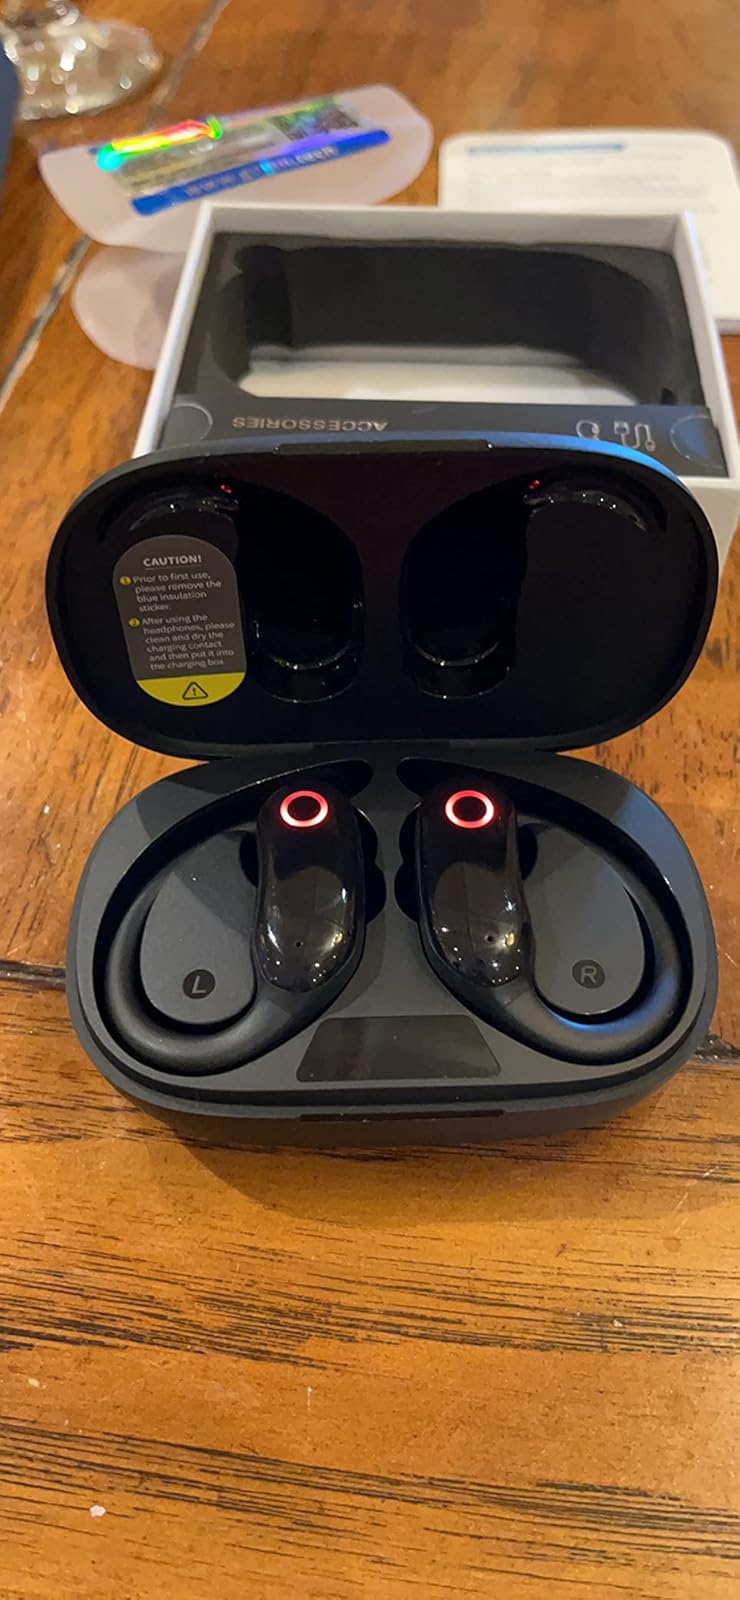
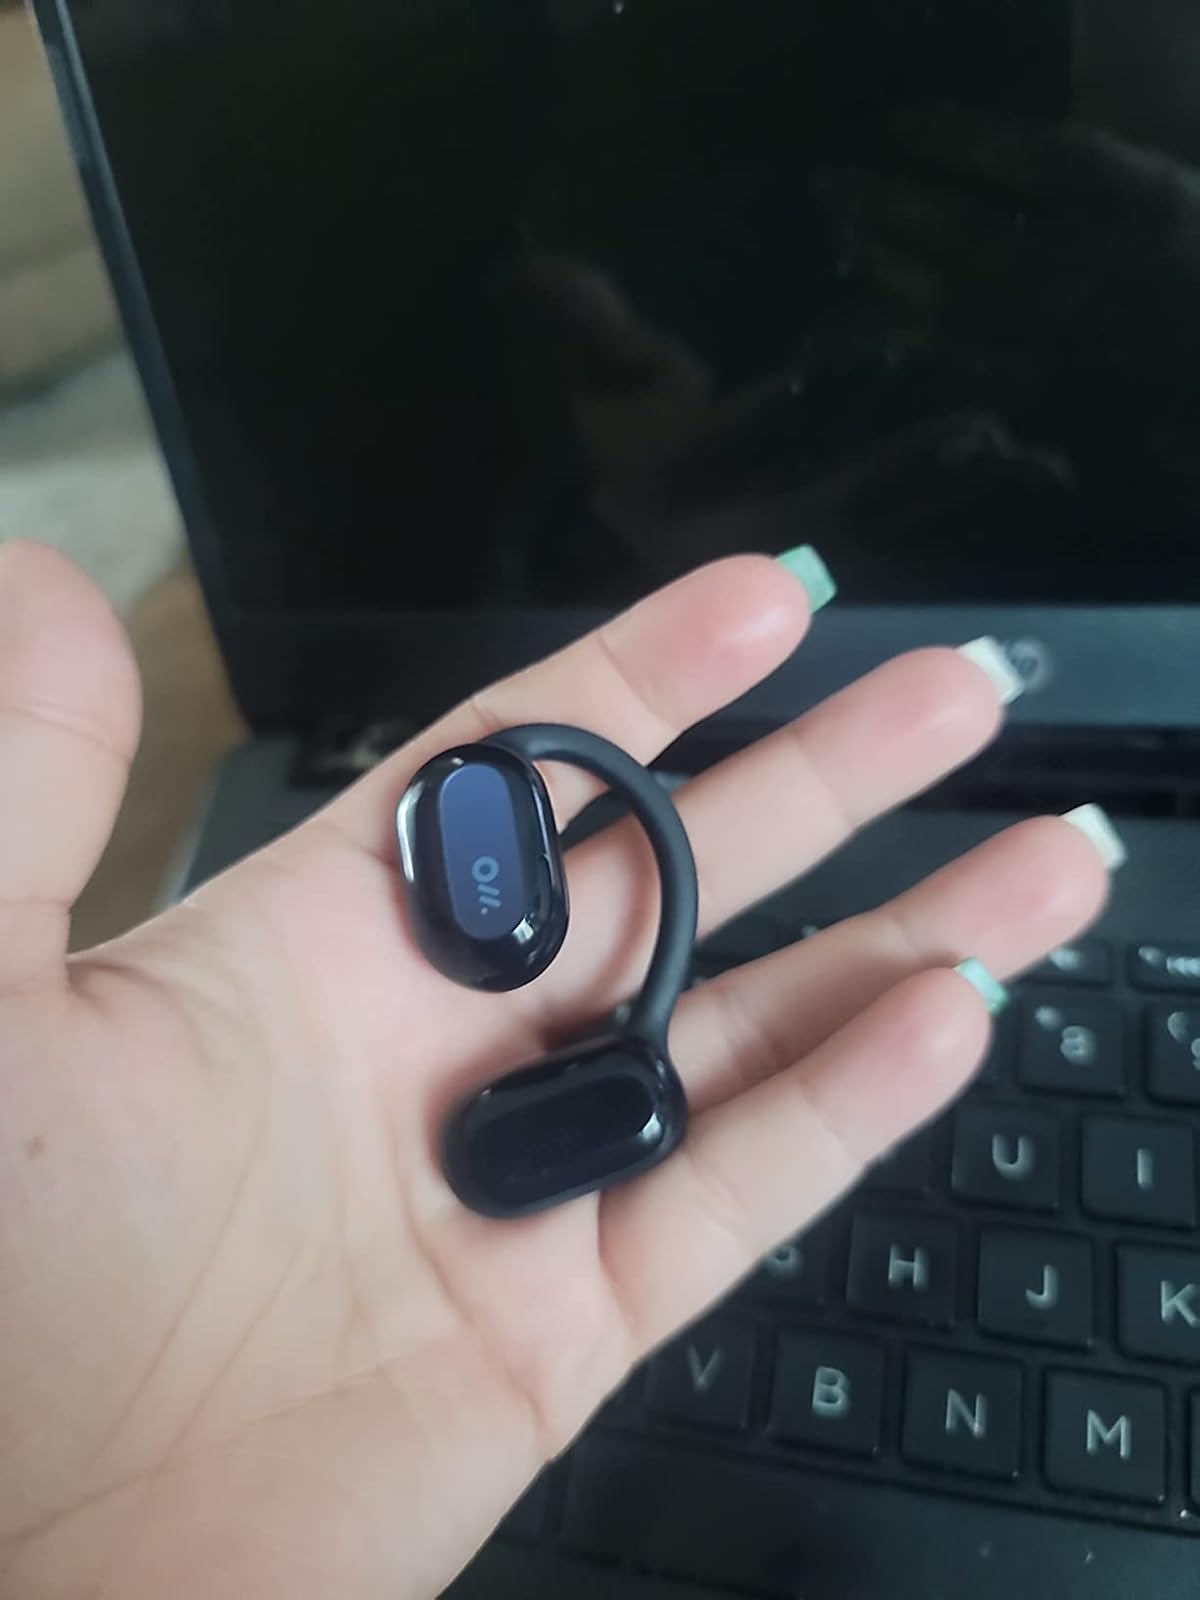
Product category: earbuds
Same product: no